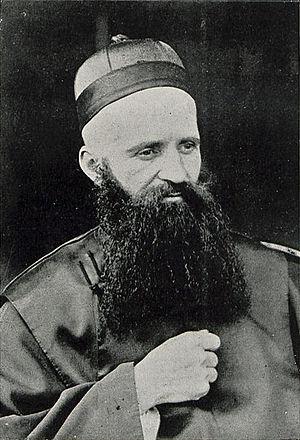
Portrait du Père Louis Gaillard, missionnaire catholique ayant étudié Nankin, Shanghaï et Yantai.
Le Père Louis Gaillard est un sinologue et missionnaire catholique jésuite ayant notamment étudié Nankin, le Shandong, Guangdong la Rivière des Perles et plus généralement la Chine.